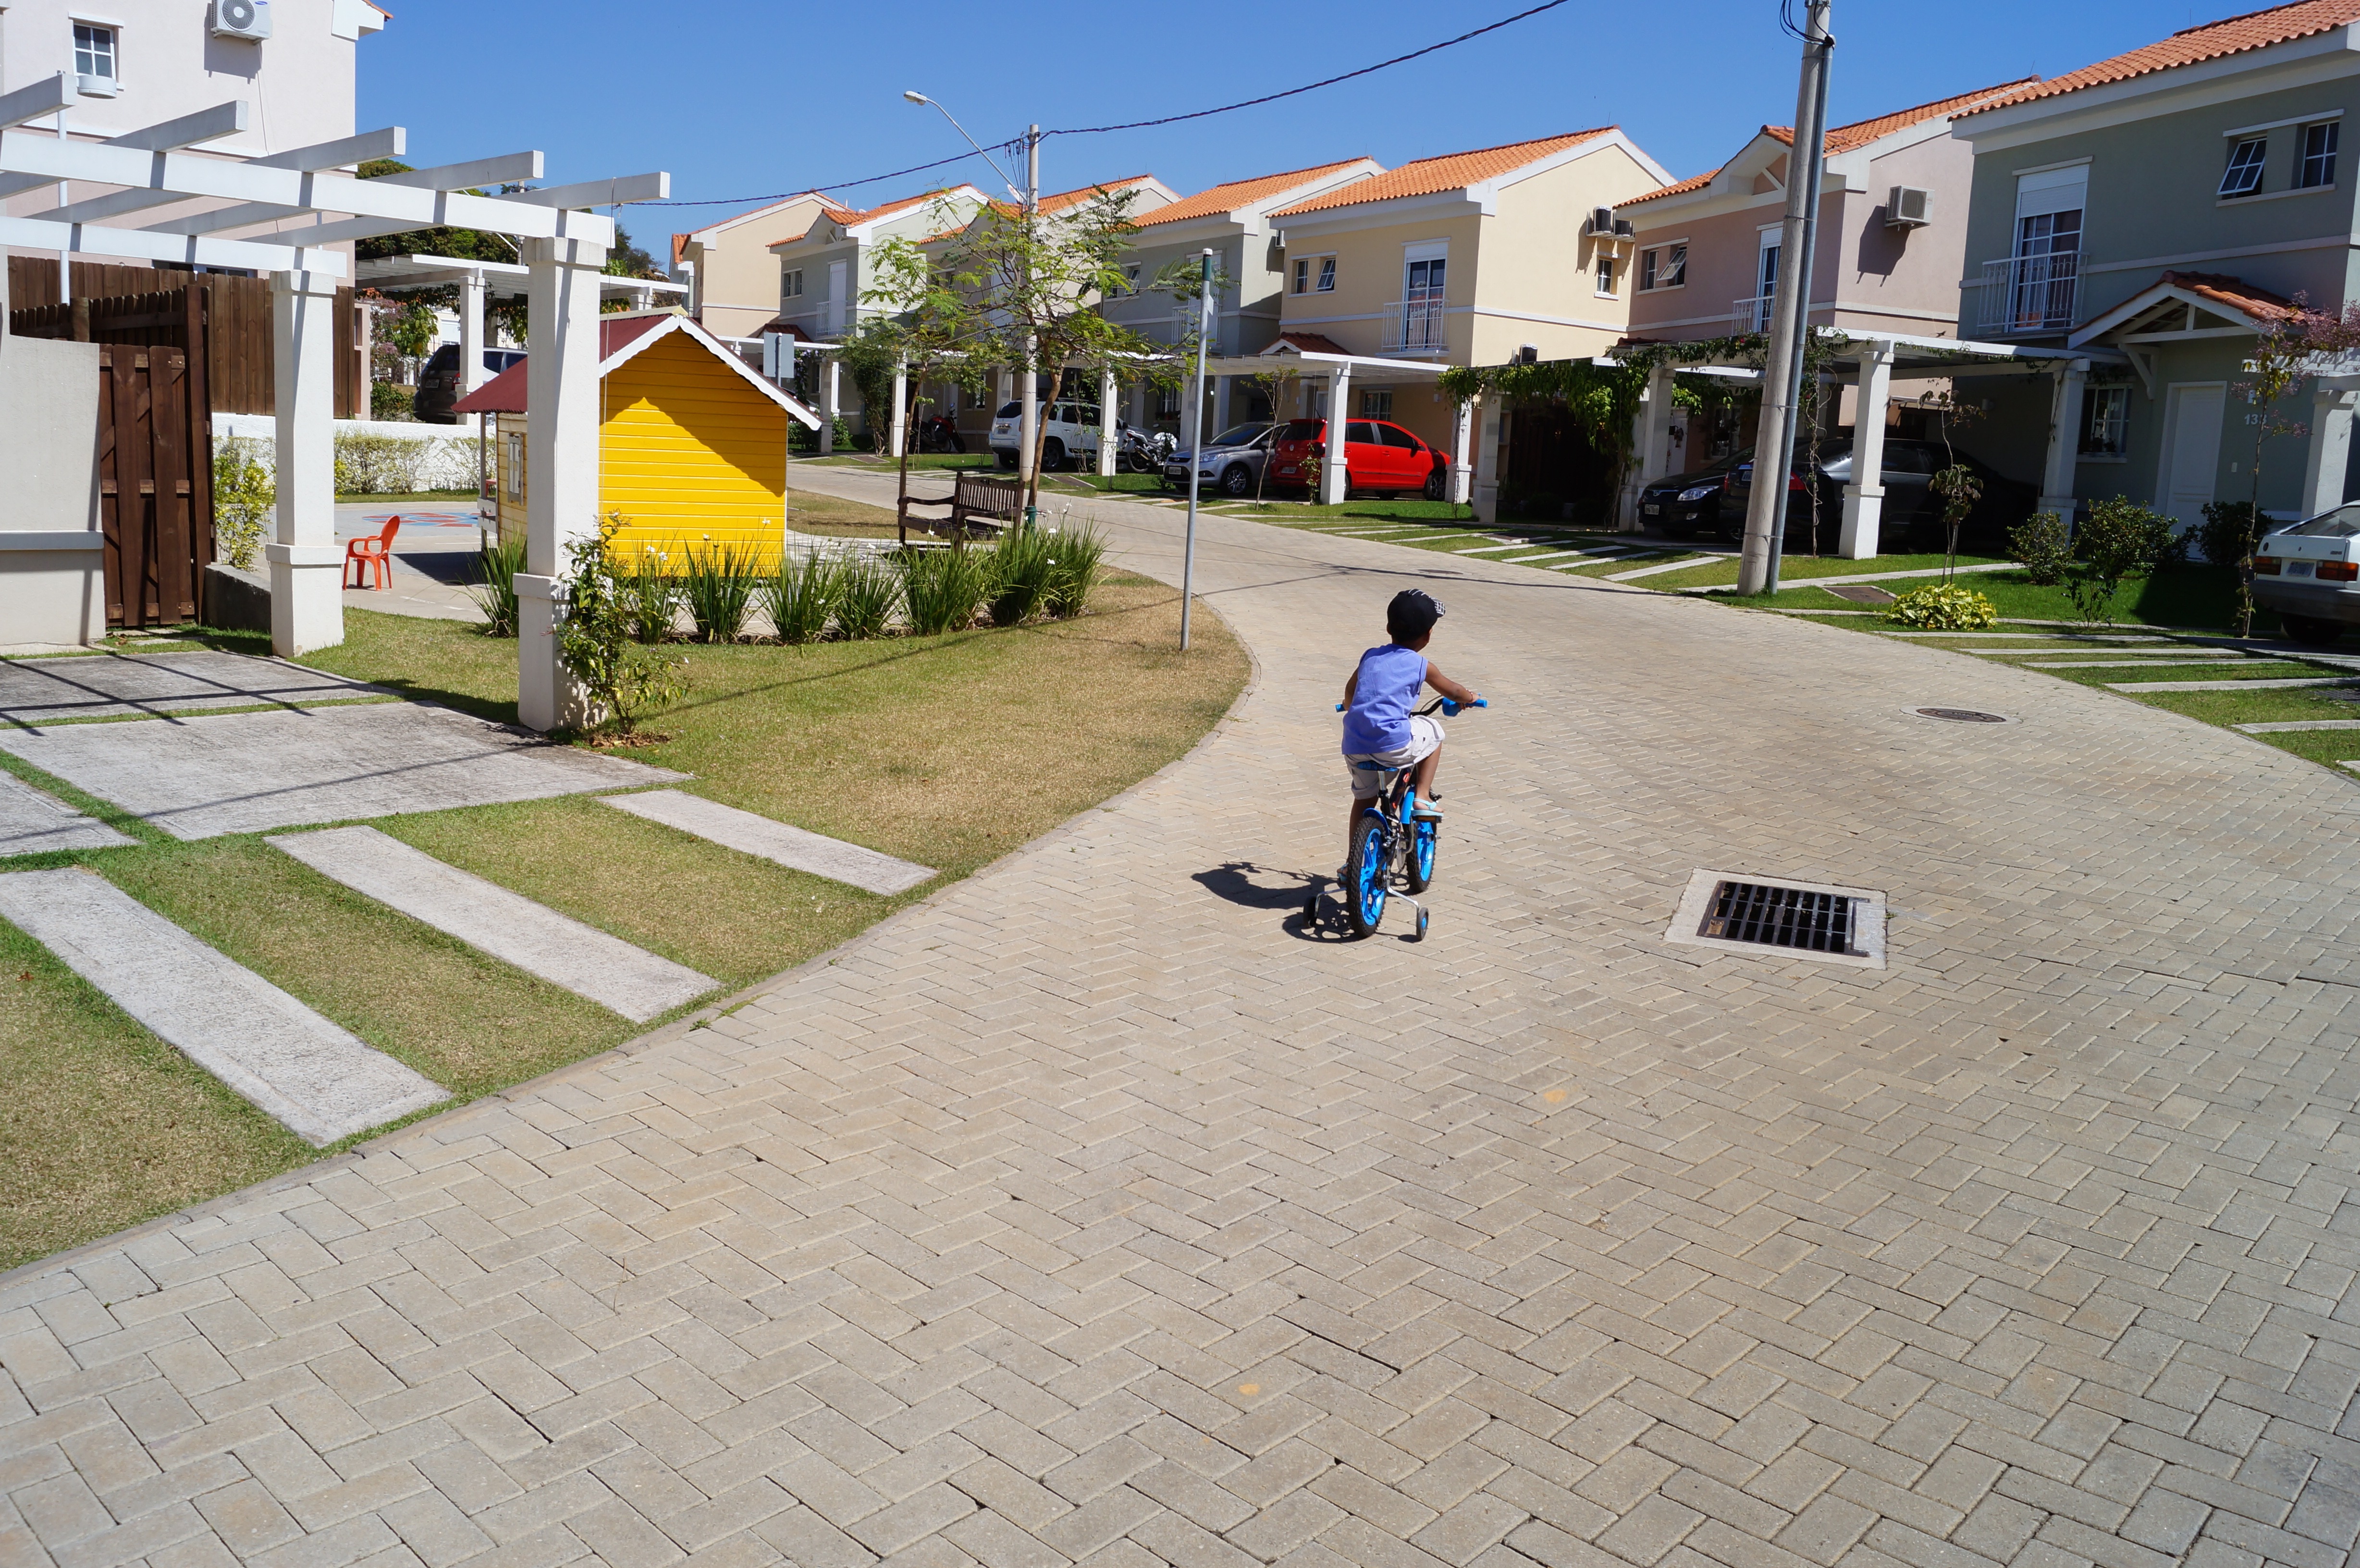
pedestrian, boardwalk, road, street, sidewalk, town, bike, city, walkway, village, suburb, child, lane, public space, infrastructure, playground, houses, town square, neighbourhood, road surface, urban area, residential area, human settlement